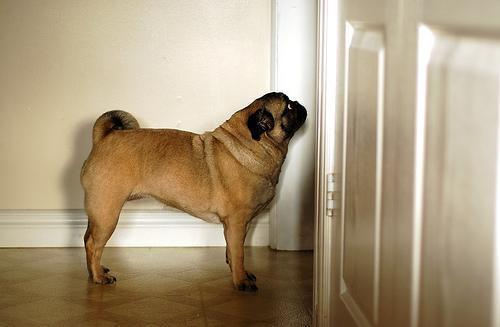
pug